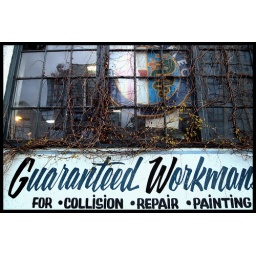
Alfa Romeo sign in the window